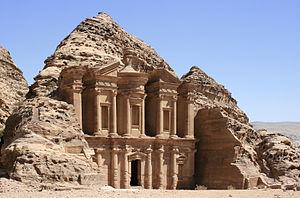
Le Deir (le monastère), l'un des bâtiments les plus vastes de la cité antique de Pétra en Jordanie. Italiano: El Deir (""il Monastero"") nell'antica città di Petra, Giordania العربية: صورة للخزنة الأثرية في مدينة البتراء(المدينة الوردية-مدينة الأنباط) التي تقع في المملكة الأردنية الهاشمية، حيث تعتبر الخزنة أشهر معالم المدينة وأكثرها أهمية، وقد سميت بهذا الإسم بسبب إعتقاد البدو المحليين بأن الجرة الموجودة في واجهة الخزنة كانت تحتوي على كنز، ولكن هناك بعض المصادر لتي تشير بأن الخزنة كانت عبارة عن ضريح ملكي، الصورة ملتقطة من مسافة تسمح برؤية شاملة للجبل الذي حفر فيه الخزنة ."
Les relations entre la France et la Jordanie désignent les relations diplomatiques qui s'exercent entre la République française d'une part et le royaume hachémite de Jordanie de l'autre.
Beidha, ou parfois Bayda, est un site archéologique majeur du néolithique situé à environ trois kilomètres au nord de Pétra, à proximité de Siq al-Barid, en Jordanie. En 1985, le site est inclus dans l'inscription de Pétra au Patrimoine mondial de l'UNESCO.